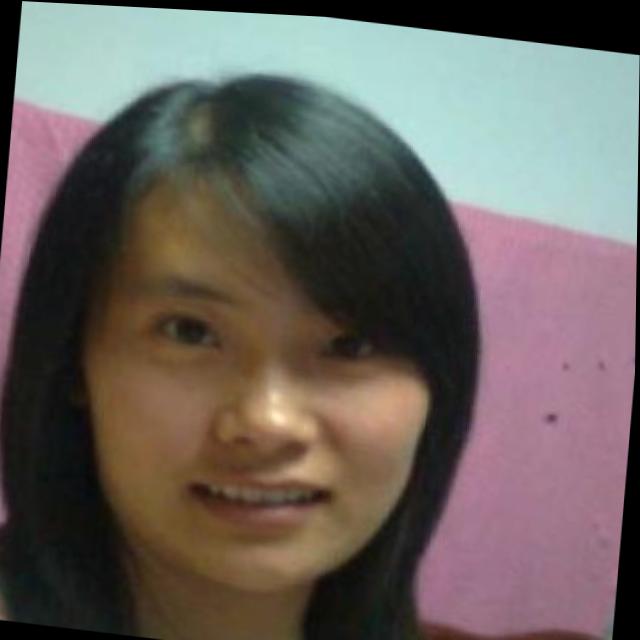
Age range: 21-44